Nubia

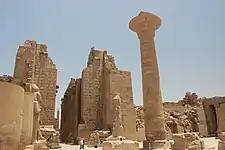
Taharqa's kiosk and column, Karnak temple

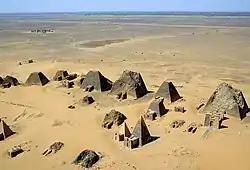
Aerial view at Nubian pyramids, Meroe

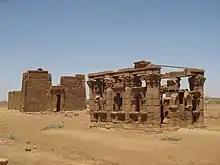
Apedemak Temple at Naqa

There are competing theories on the origins of the Kushite kings of the 25th Dynasty: some scholars believe they were Nubian officials that learned "state level organization" by administering Egyptian-held Nubia from 1500 to 1070 BC, such as the rebel Viceroy of Kush, Panehesy, who ruled Upper Nubia and some of Lower Nubia after Egyptian forces withdrew. Other scholars believe they are descended from families of the Egyptianized Nubian elite supported by Egyptian priests or settlers. Children of elite Nubian families were sent to be educated in Egypt then returned to Kush to be appointed in bureaucratic positions to ensure their loyalty. During the Egyptian occupation of Nubia, there were temple towns with Egyptian cults, but "production and redistribution" was based mostly on indigenous social structures.